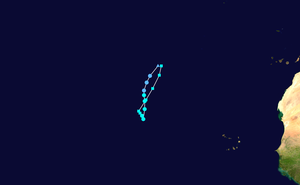
La Saison cyclonique 2003 dans l'océan Atlantique nord commence officiellement le 1ᵉʳ juin 2003 mais la première tempête tropicale, Ana, se forma dès le 20 avril 2003. La saison prit fin le 11 décembre avec la tempête tropicale Peter, soit près de deux semaines après la fin théorique du 30 novembre. Ce fut la sixième saison en termes d'activité dans le bassin Atlantique, depuis le début de la prise de statistiques, à égalité avec la saison 1936 et derrière les saisons 2005, 1995, 1933, 1887 et 1969.